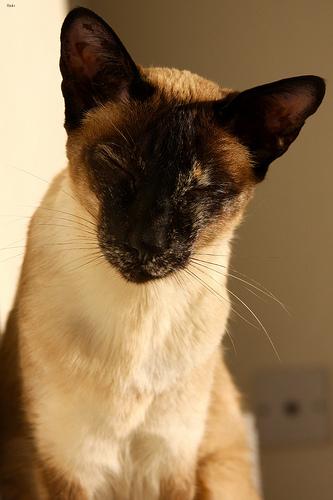
Breed: Siamese